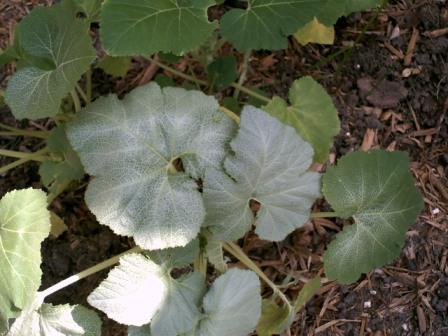
Labels: Squash Powdery mildew leaf, Squash Powdery mildew leaf, Squash Powdery mildew leaf, Squash Powdery mildew leaf, Squash Powdery mildew leaf